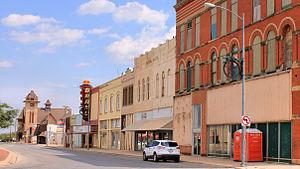
Stamford est une ville située en limite des comtés de Haskell et de Jones, au Texas, aux États-Unis.